Holy Sepulchre Cemetery (Cheltenham Township, Pennsylvania)

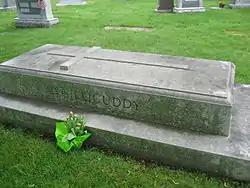
The gravesite of Connie Mack in the cemetery

Holy Sepulchre Cemetery is a Catholic cemetery owned by the Roman Catholic Archdiocese of Philadelphia and located in Cheltenham Township, Pennsylvania. It has a Philadelphia mailing address, 3301 West Cheltenham Avenue, Philadelphia, Pennsylvania, but the grounds are in Cheltenham Township, Montgomery County. It was established in 1894 and is managed by StonMor Partners.